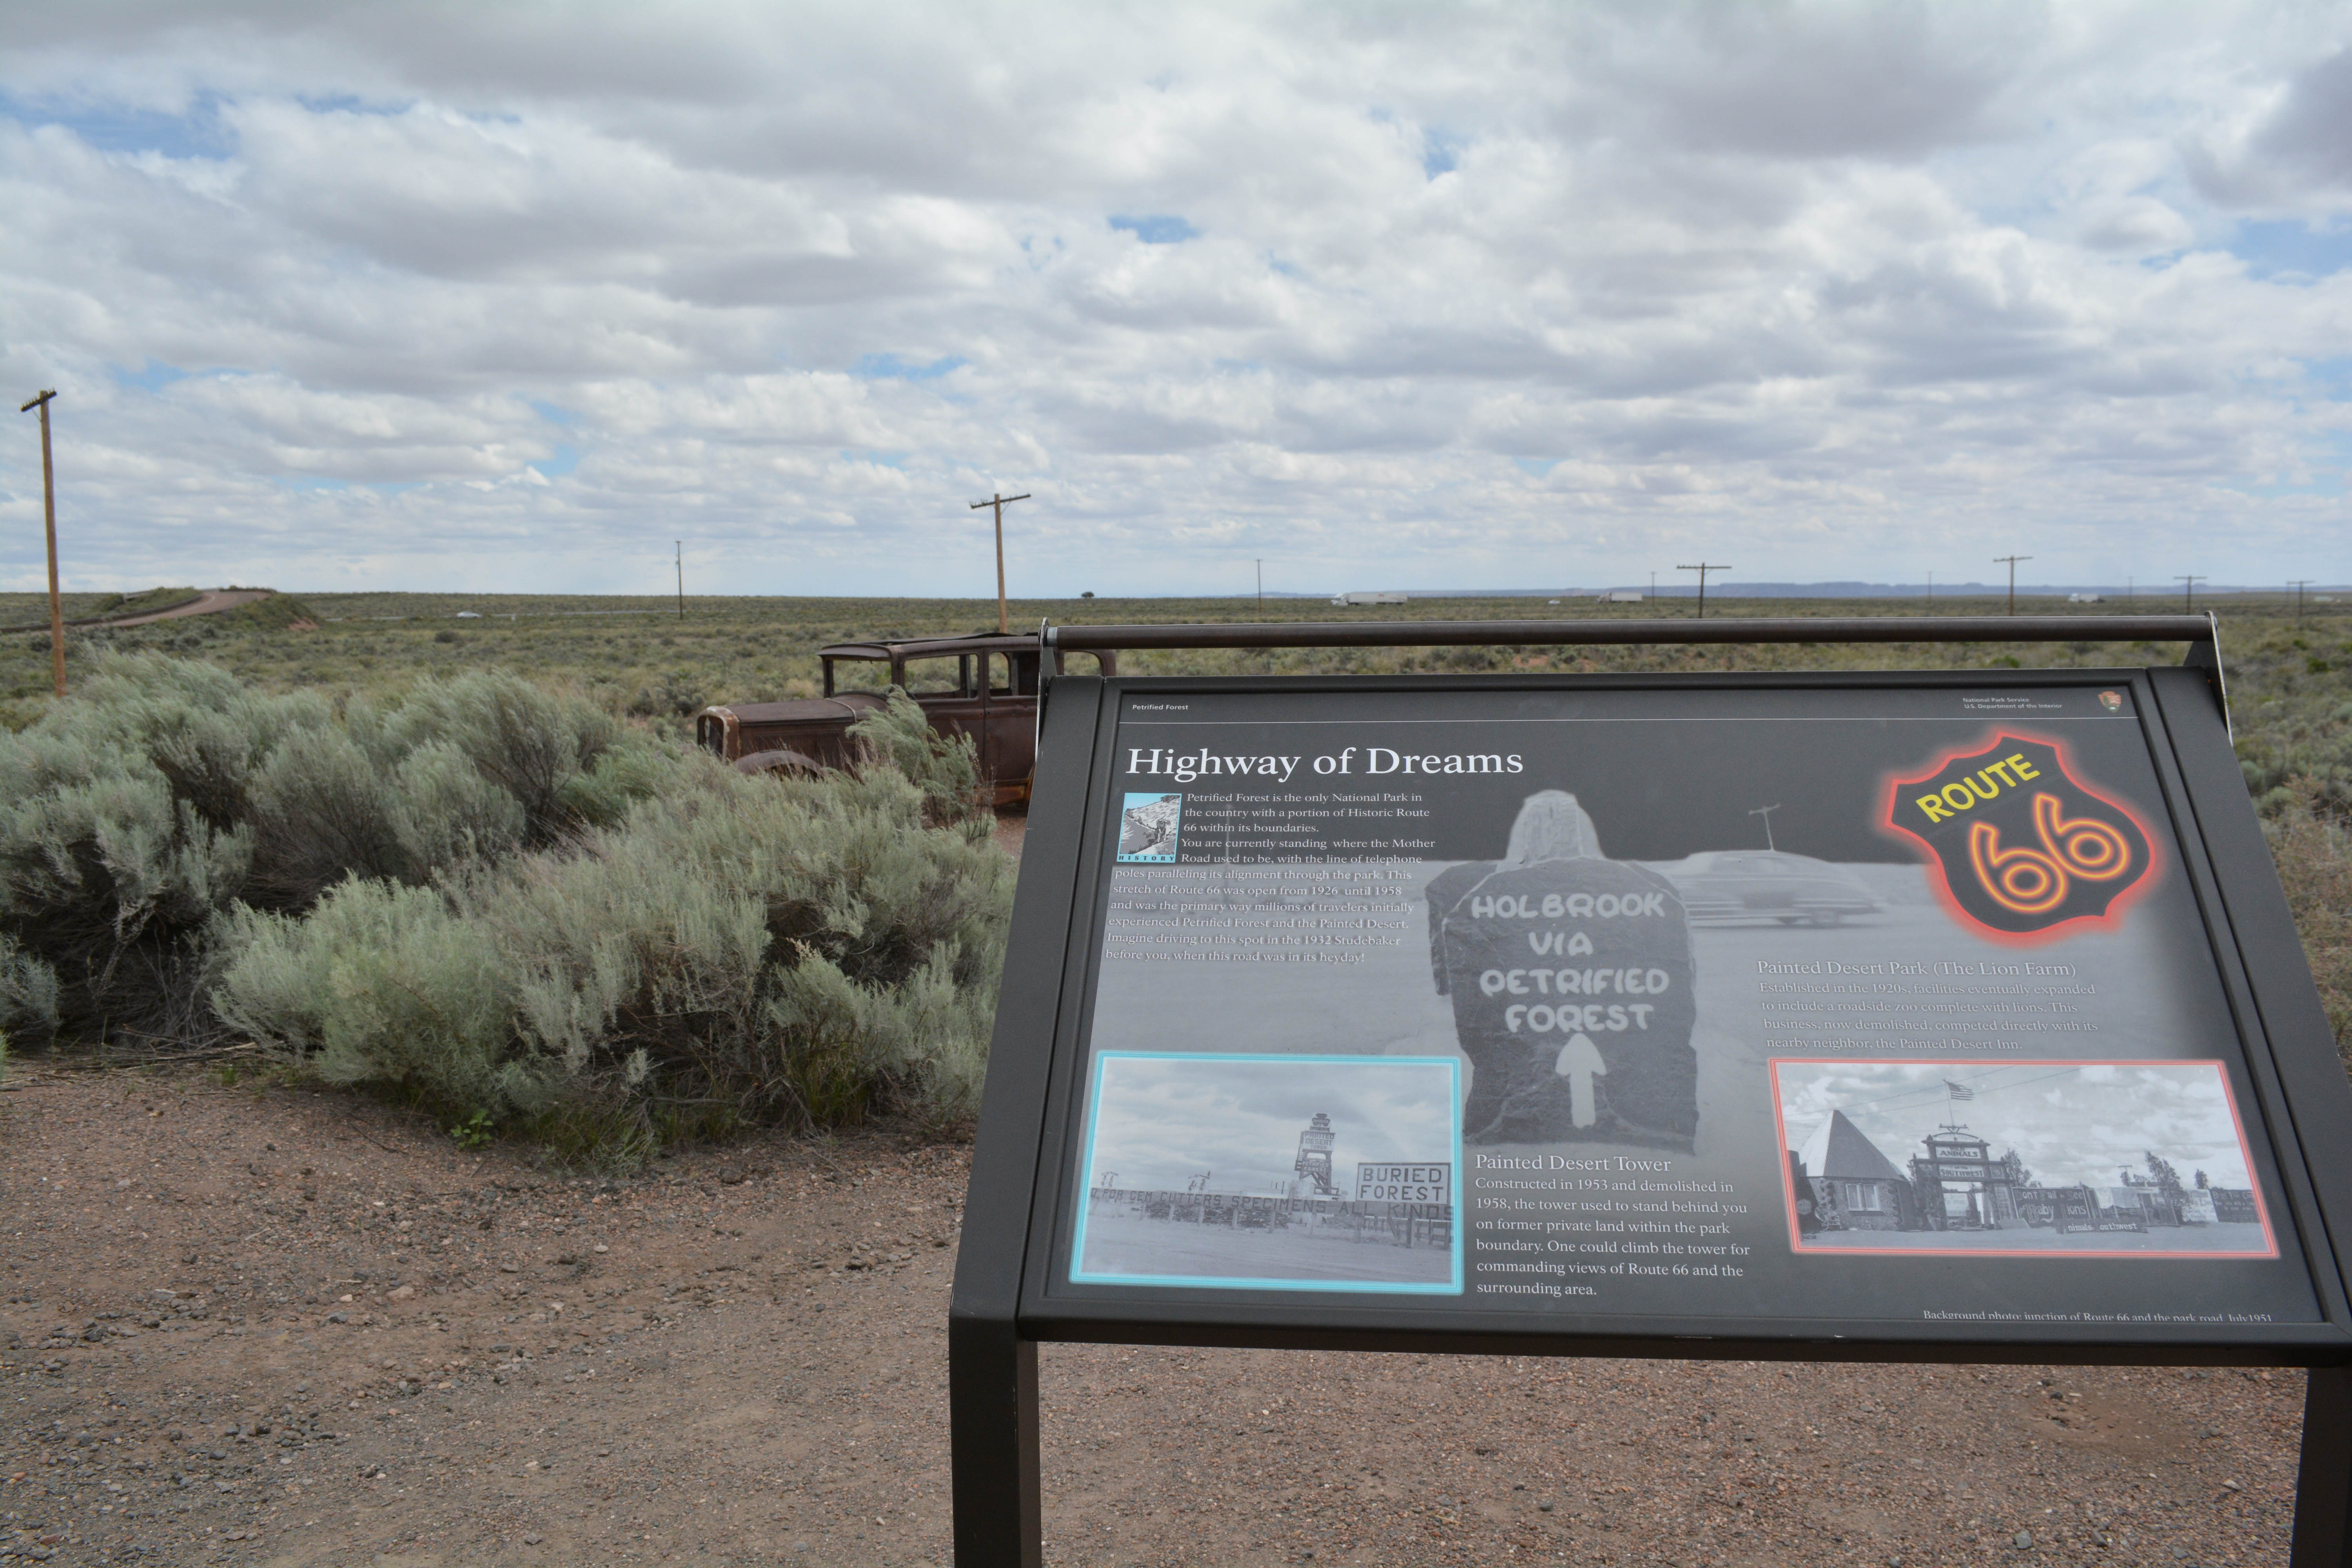
sign, signage, road trip, memorial, marccooper, painteddesert, petrifiedforest, route66, holbrook, arizonalandscape